Sebastian Larsson

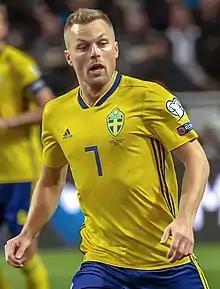
Larsson playing for Sweden in 2019

Bengt Ulf Sebastian Larsson (born 6 June 1985) is a Swedish former professional footballer who played as a midfielder. Beginning his career at hometown club IFK Eskilstuna, Larsson was signed by Arsenal. He made three Premier League appearances for the Gunners, before joining Birmingham City, initially on loan for the 2006–07 season, before a permanent transfer in the winter of 2007. Larsson spent five years at Birmingham, experiencing promotion to, and relegation from, the Premier League on two occasions. He joined Sunderland on 1 July 2011 upon the expiry of his contract, after Birmingham suffered relegation. He left Sunderland in 2017 to sign for Hull City in the EFL Championship where he spent one season. He returned to his native Sweden in 2018 to sign for AIK, and helped them win the 2018 Allsvenskan title before retiring in 2022. Larsson is renowned for being a set-piece specialist.